Joseph Joachim

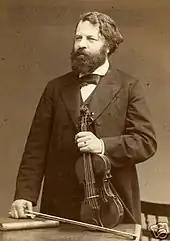
"Joseph Joachim"

Fuller-Maitland, p. 56, lists the 14 pieces with opus numbers, not necessarily with the same details as below. On p. 57 he lists 6 of the 14 pieces given here as WoO, plus the orchestration of the Schubert Grand Duo and the Beethoven and Brahms concerto cadenzas.